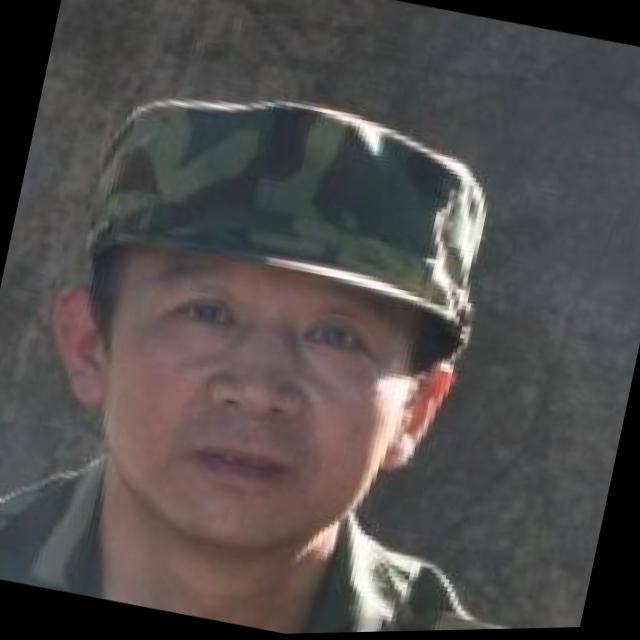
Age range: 45-64